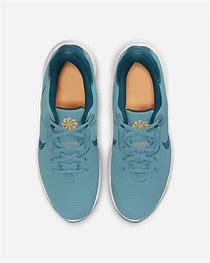
Brand: Nike
Model: Flex Experience Run 11 Next Nature